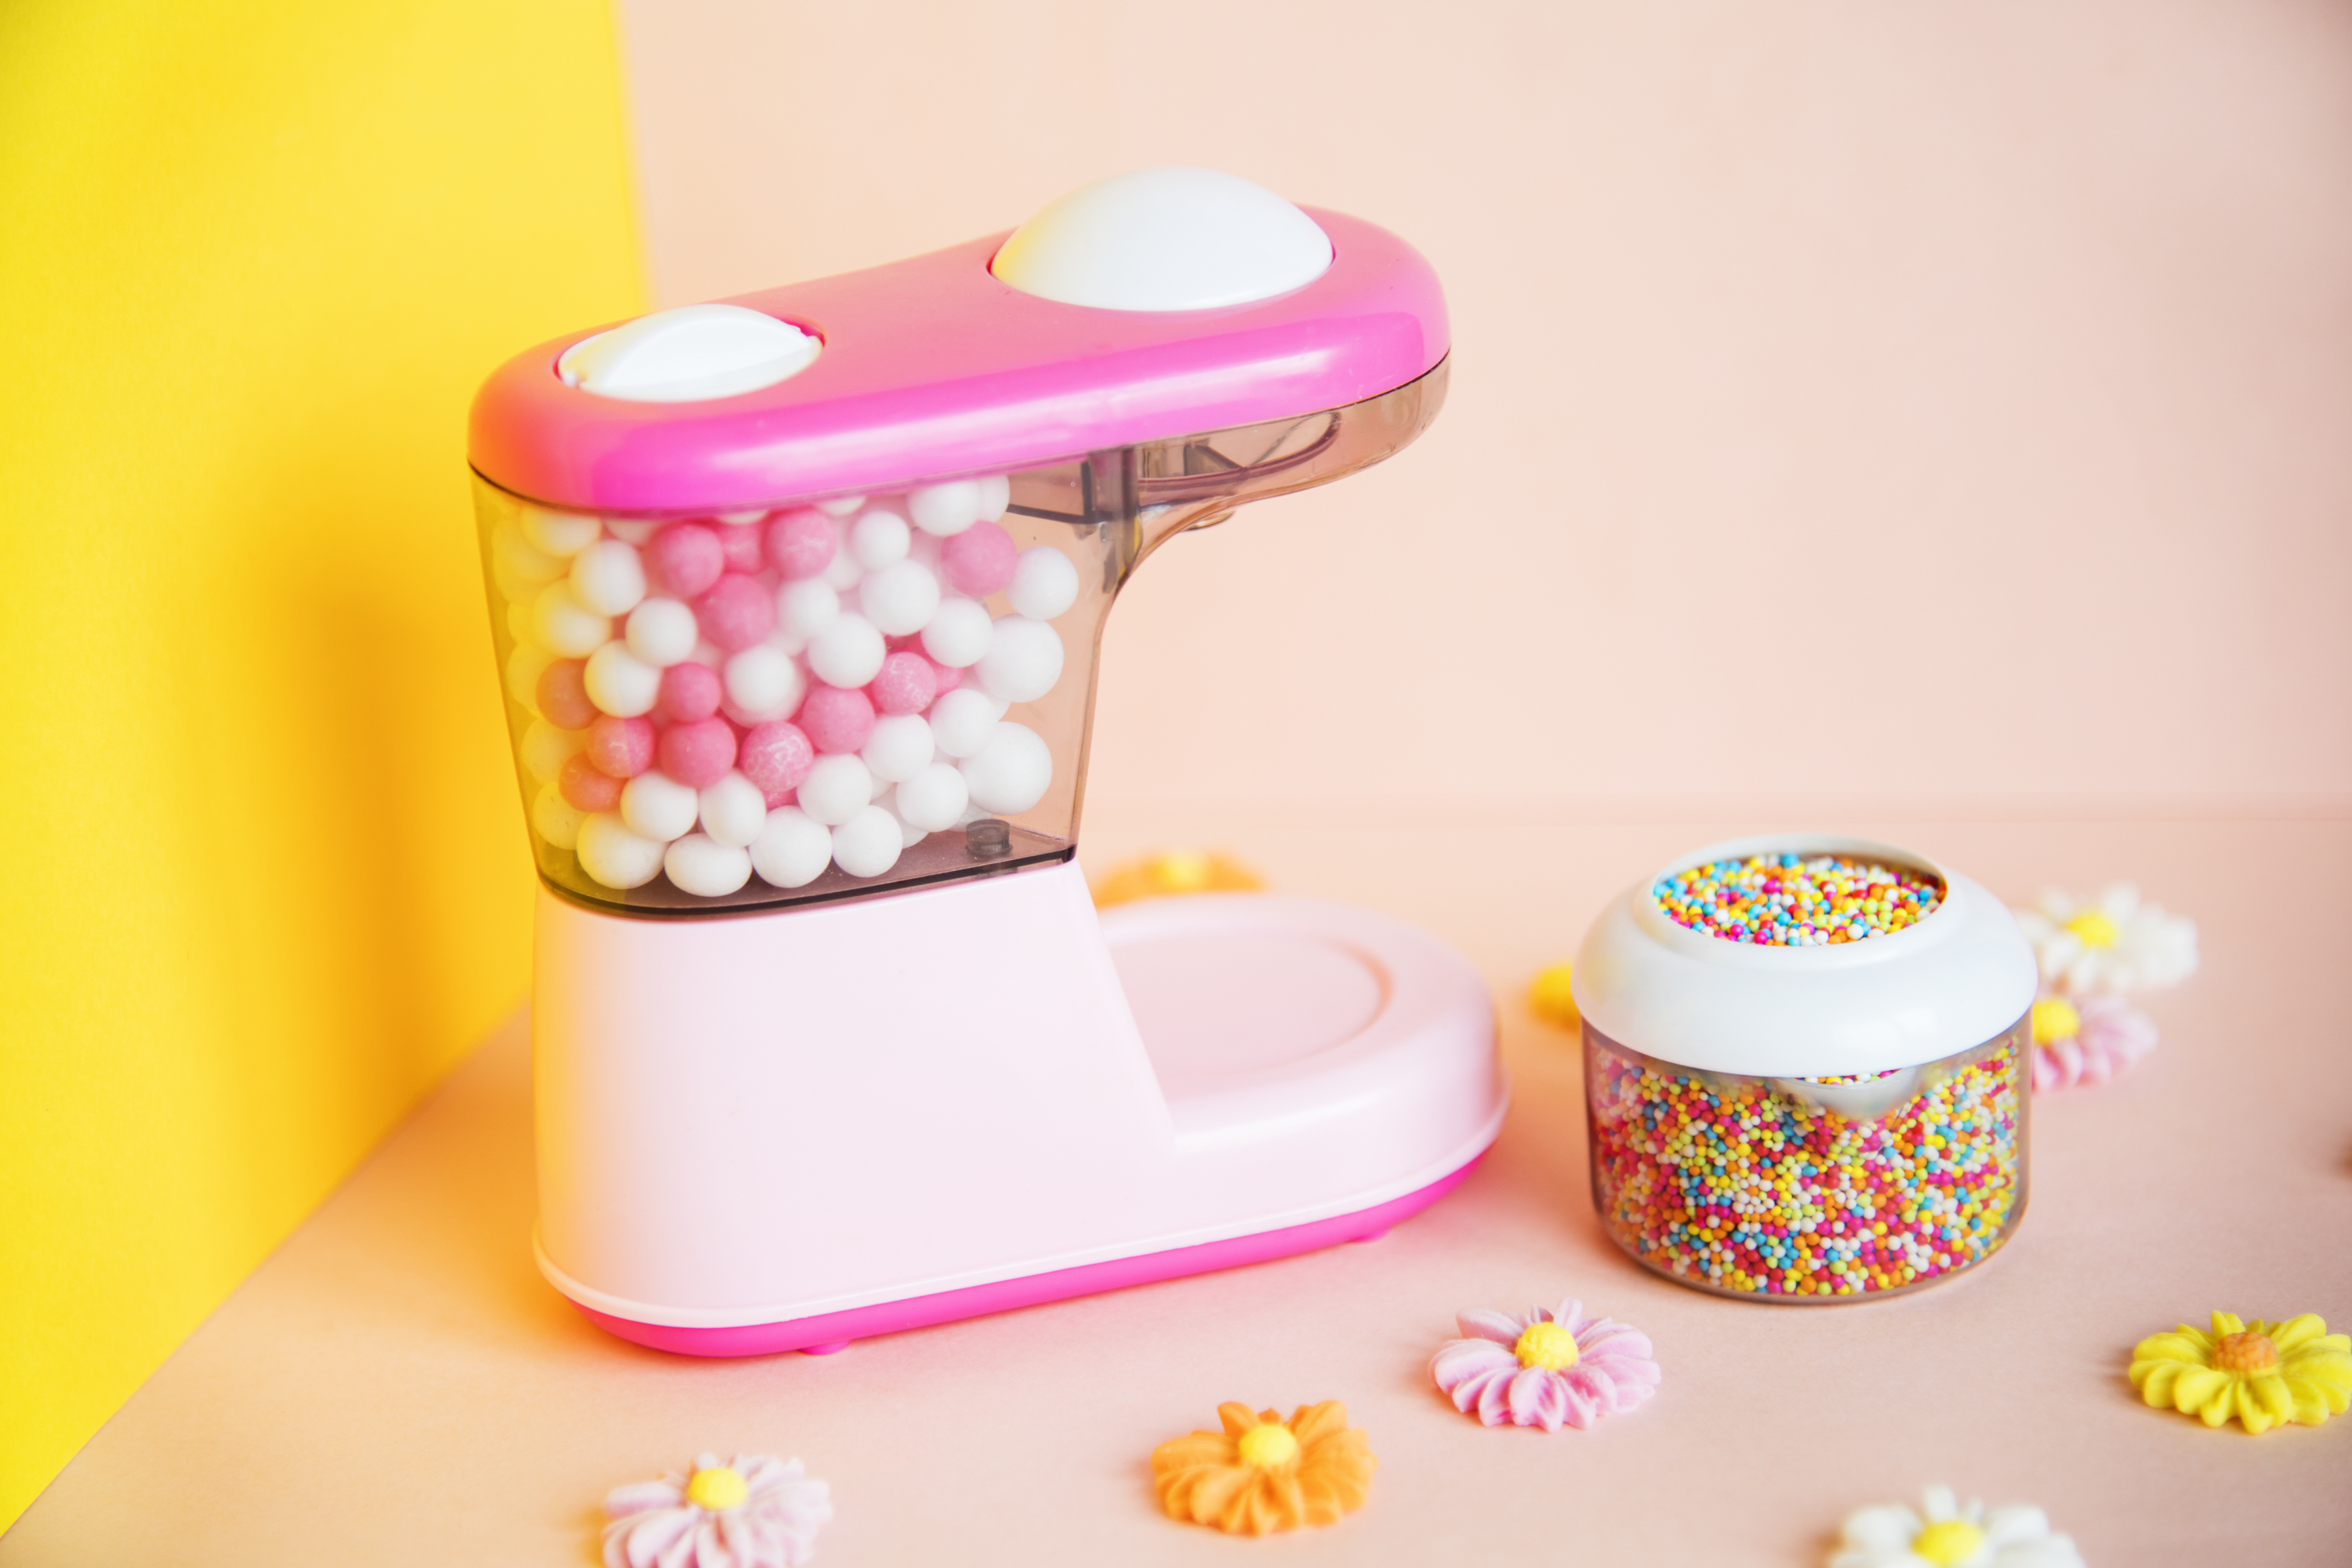
background, box, bright, candy, chewing gum, children, chocolate, close up, closeup, colorful, delicious, effects, flower, gum, pastel, pink, pop, red, sewing machine, sugar flower, sweet, sweets, toy, sweetness, product, product design